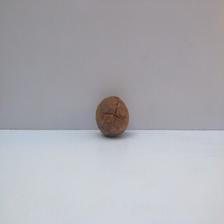
Size: Spoiled